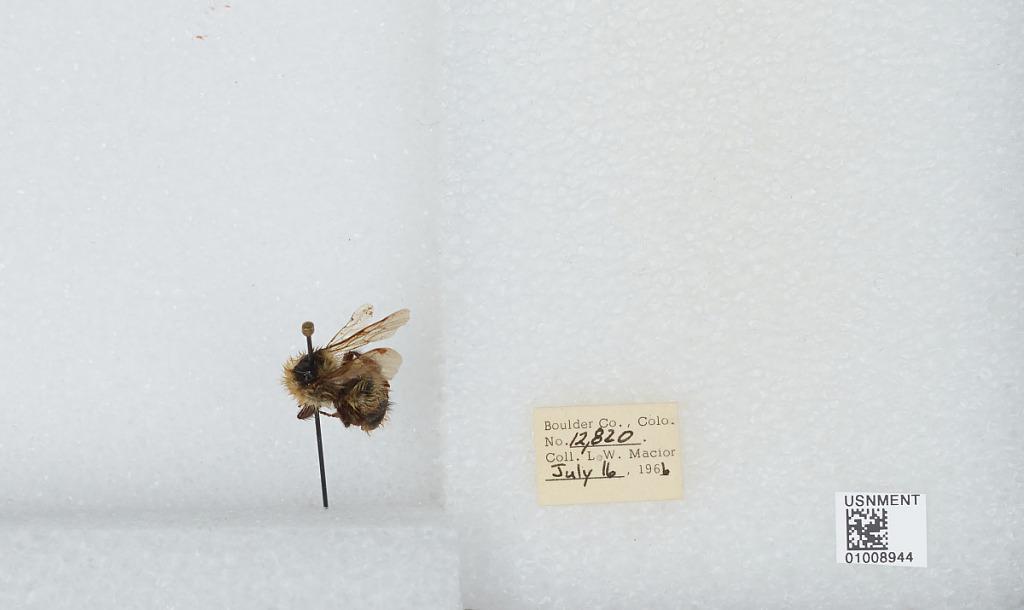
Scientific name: Bombus (Alpinobombus) balteatus Dahlbom
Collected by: L. Macior
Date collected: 1966-7-16
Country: United States
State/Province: Colorado
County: Boulder
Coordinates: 40.0275, -105.252